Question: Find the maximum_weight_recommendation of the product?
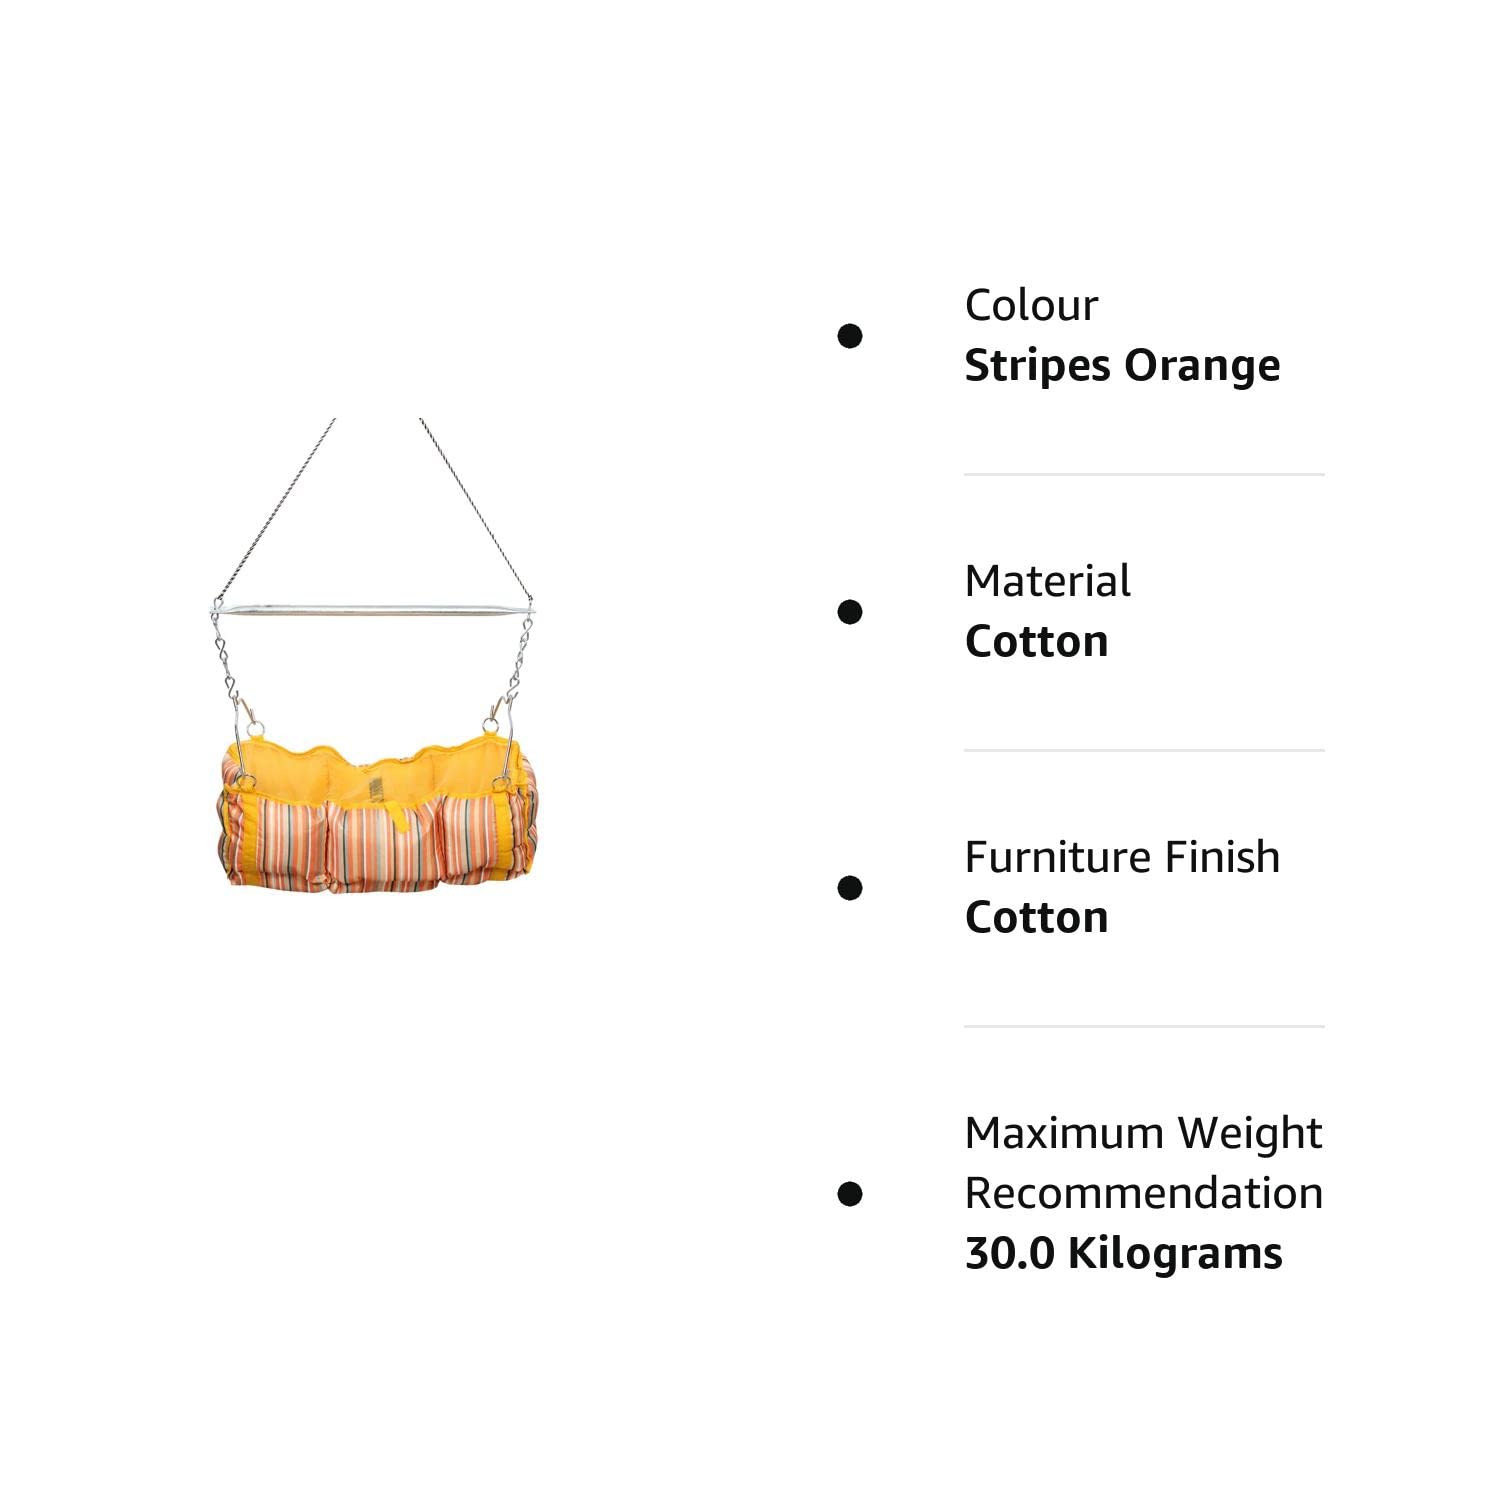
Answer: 30 kilogram